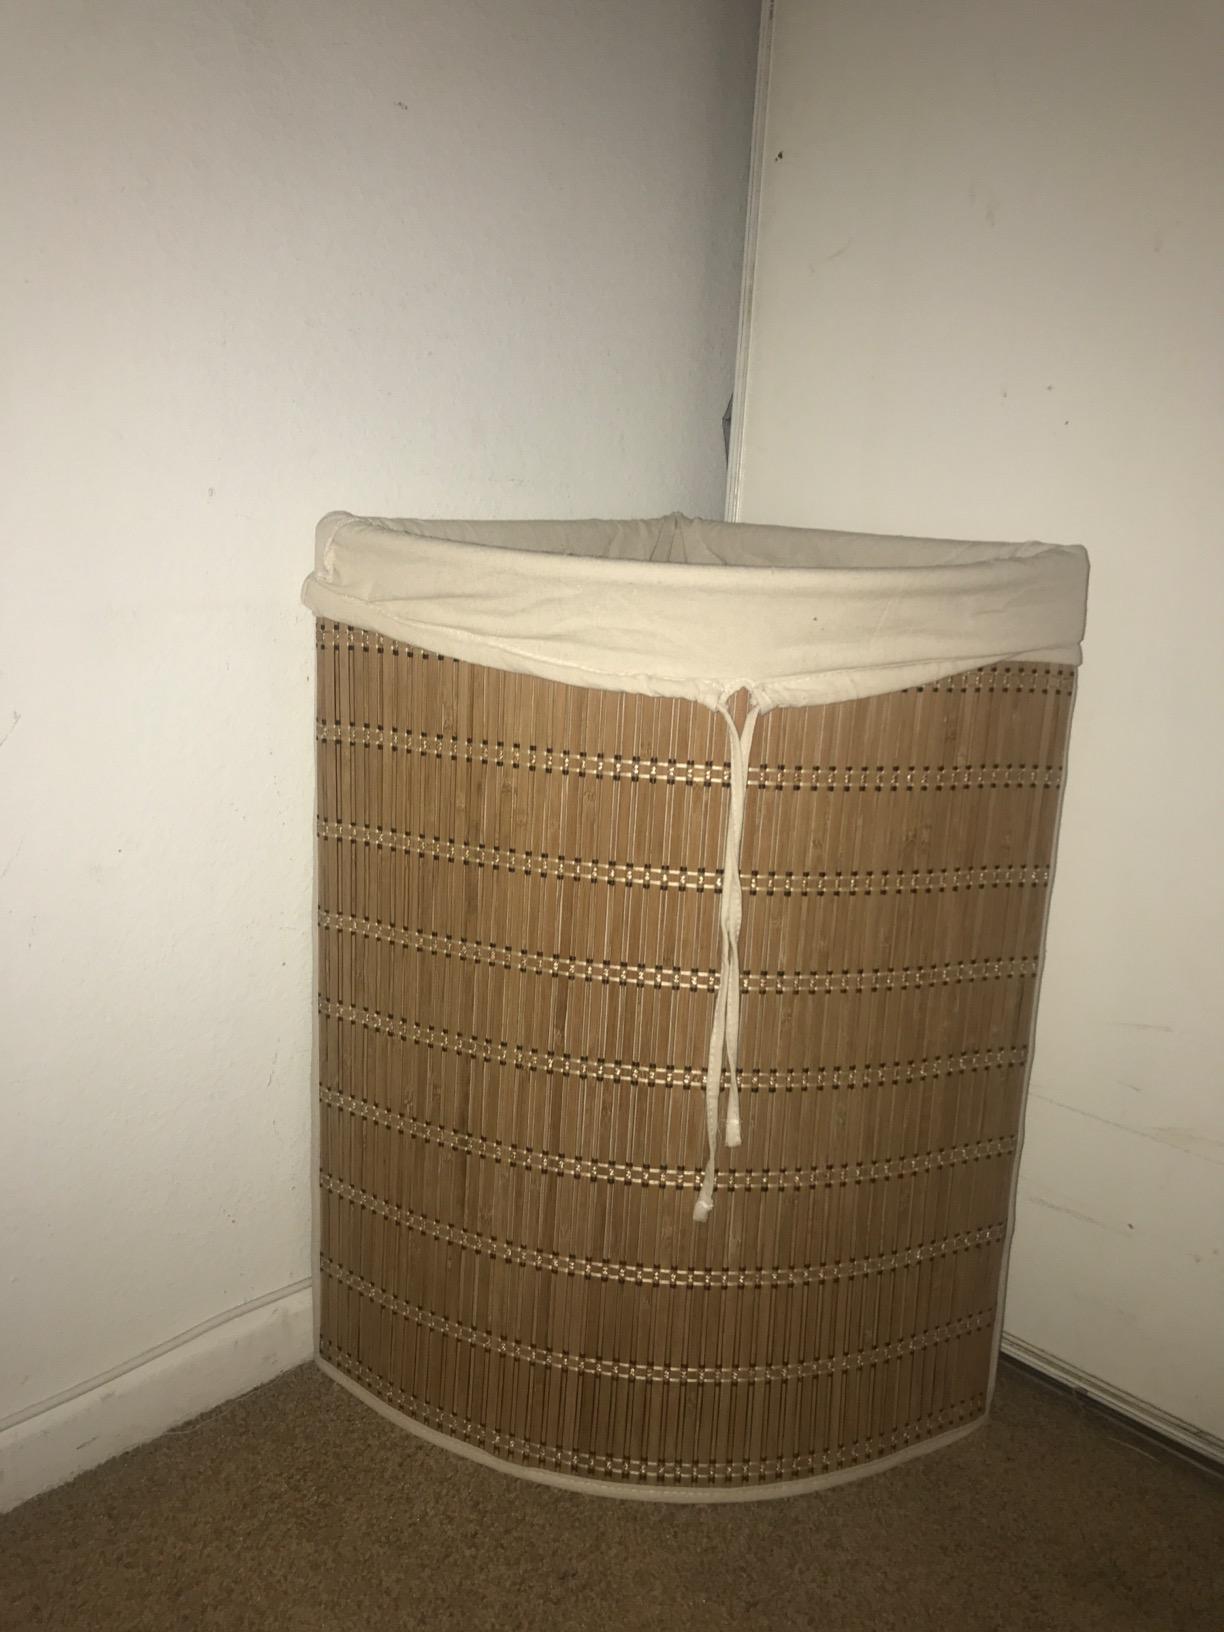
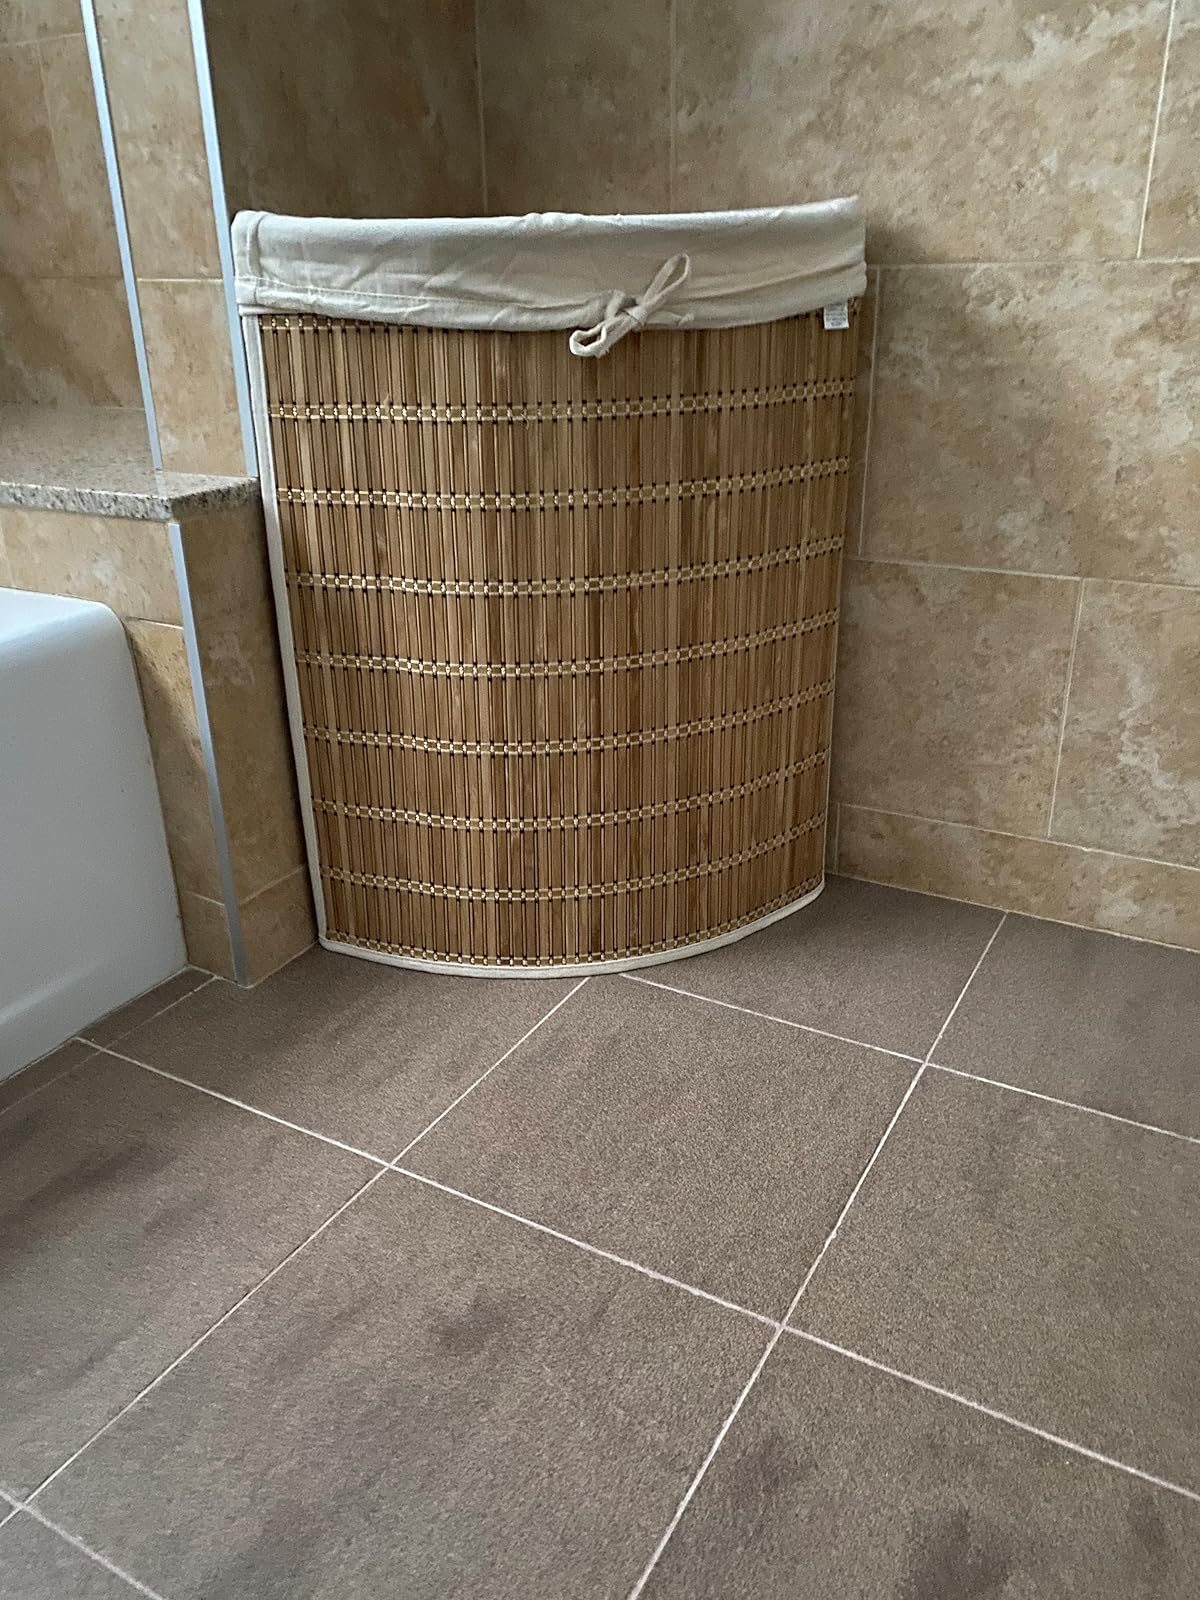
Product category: items_hamper
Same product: yes